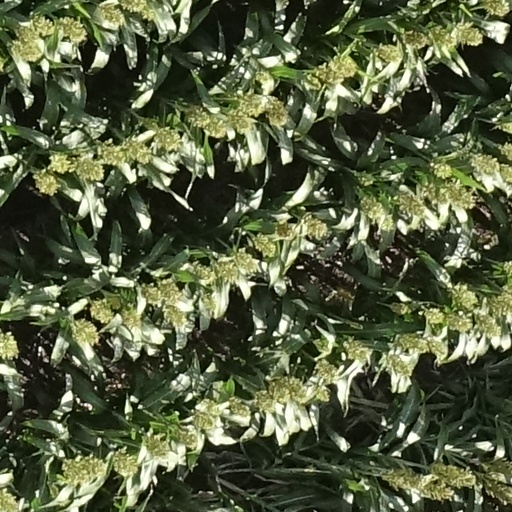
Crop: sorghum